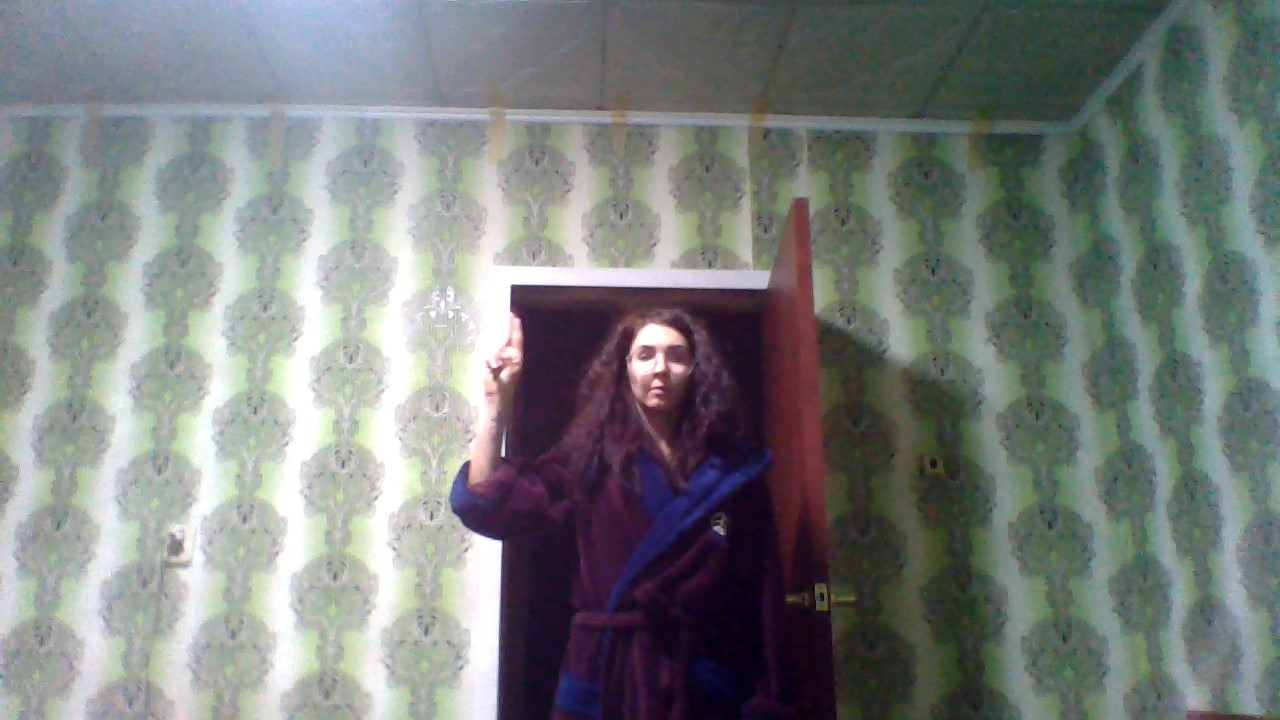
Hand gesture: two_up